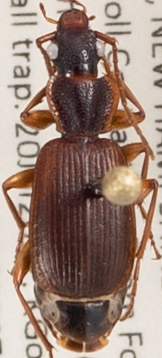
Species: Cymindis cribricollis
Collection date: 2022-07-20
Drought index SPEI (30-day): -0.988
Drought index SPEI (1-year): -0.8
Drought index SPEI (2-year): -1.314